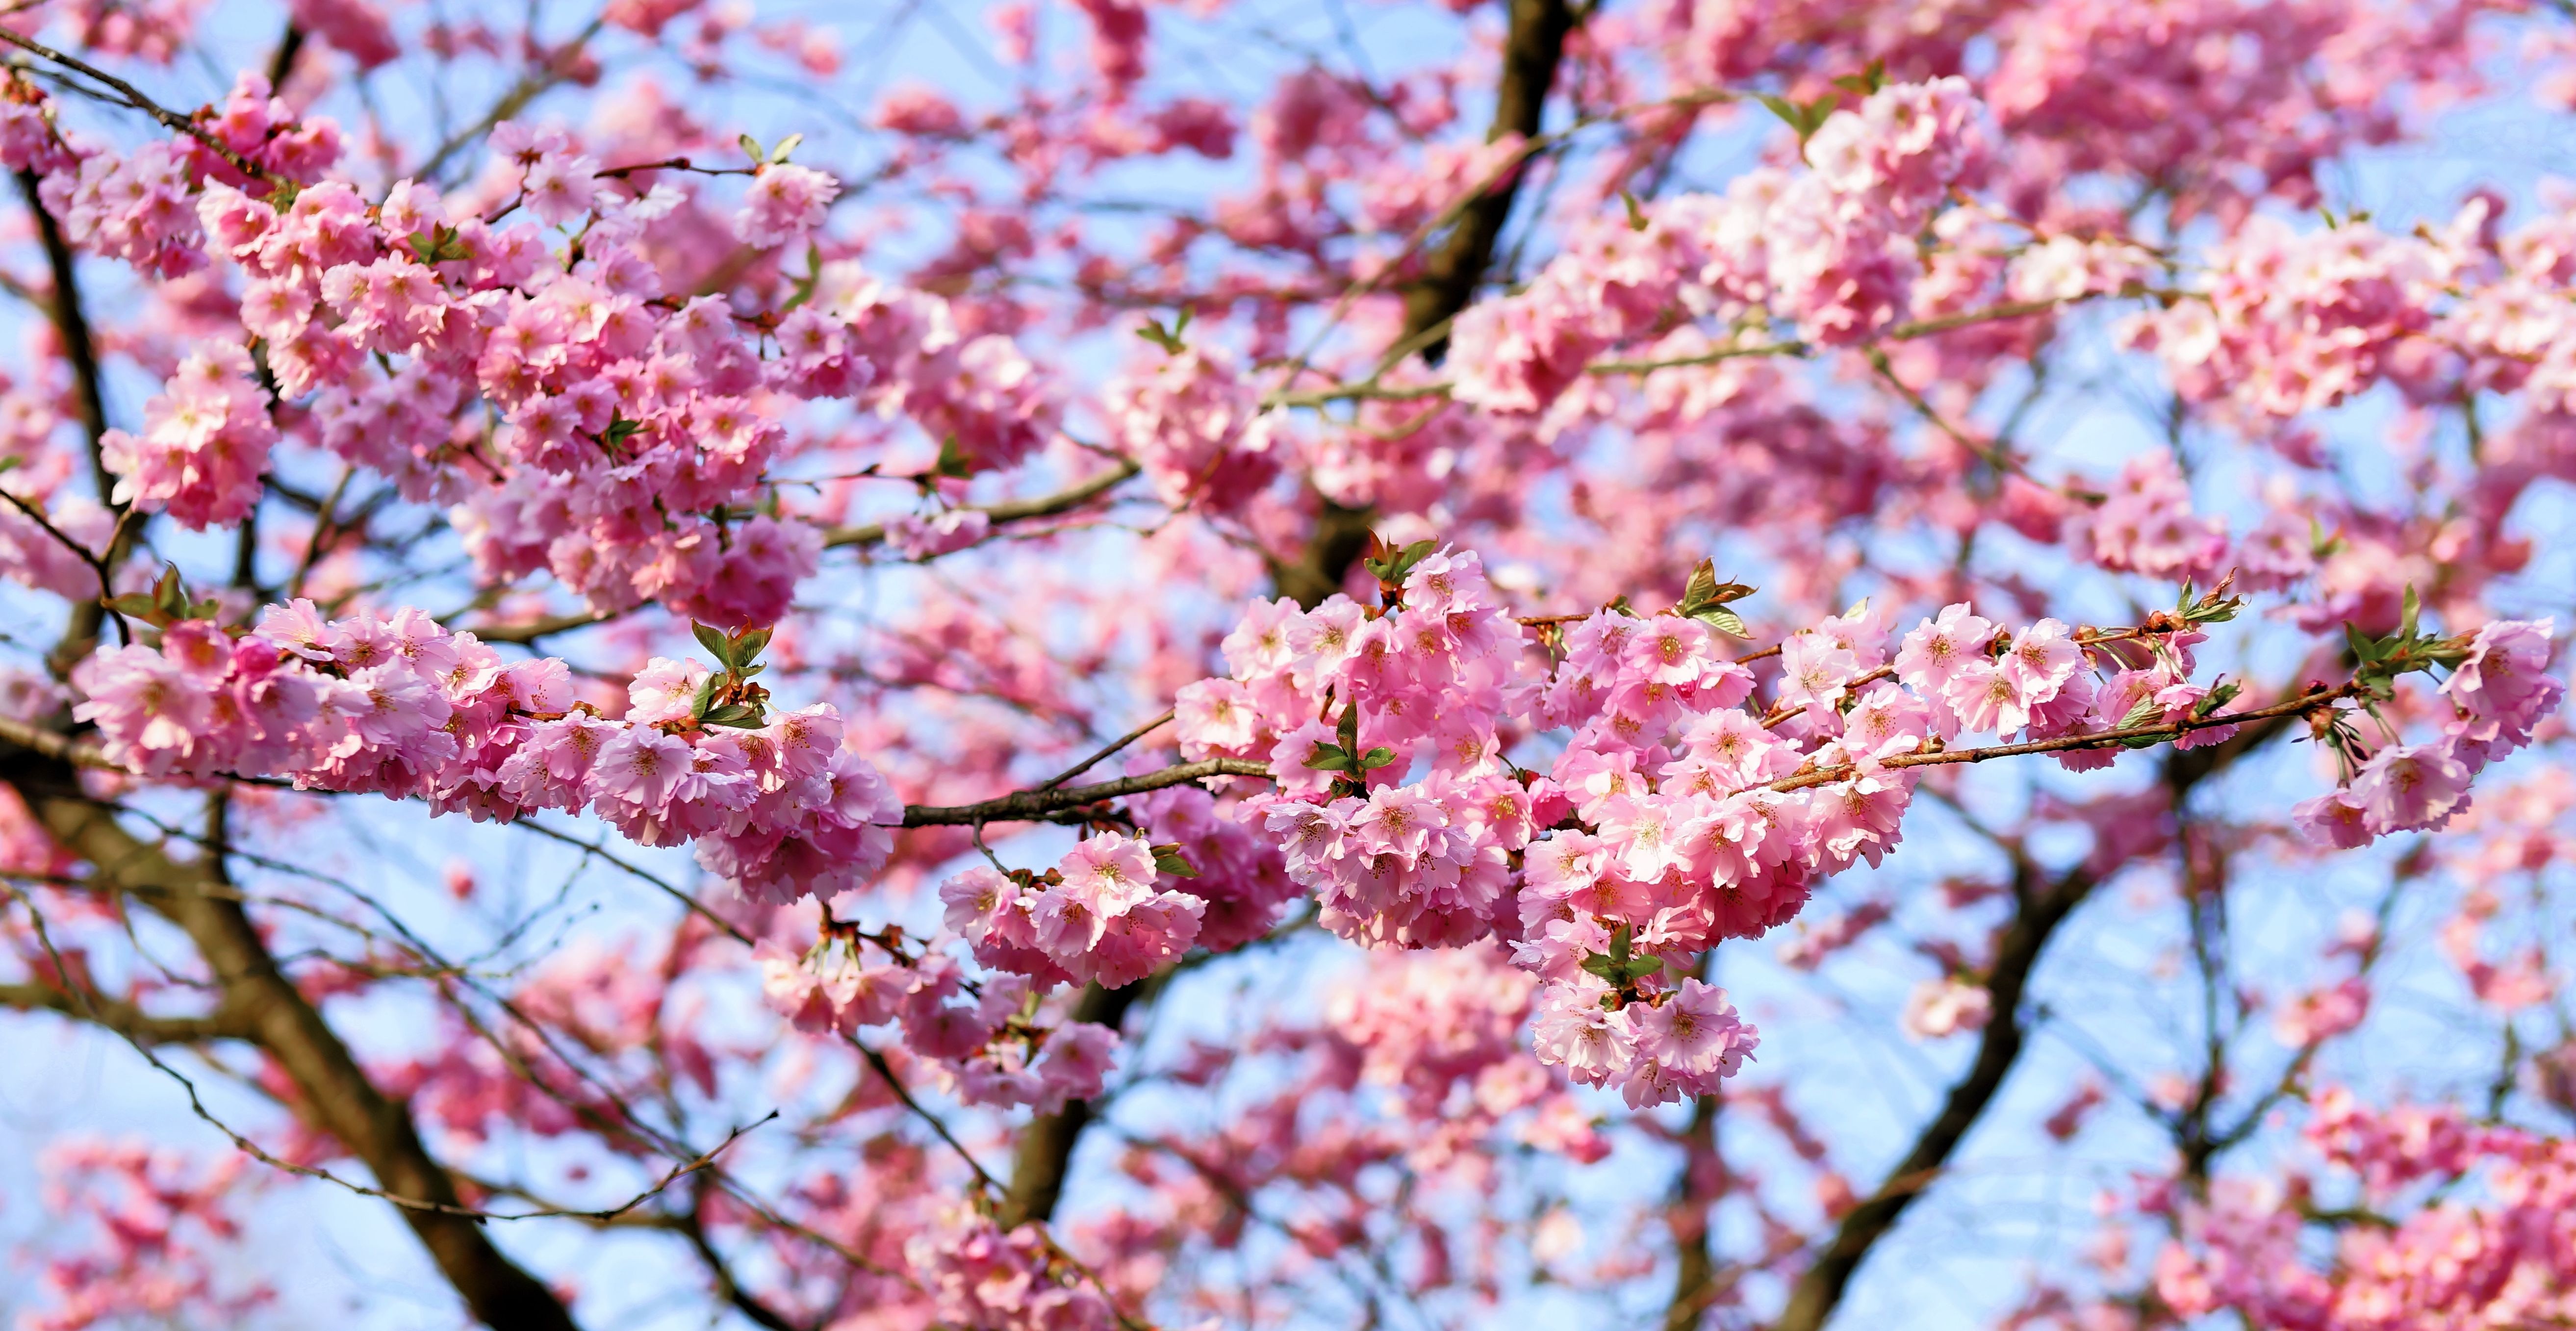
tree, branch, blossom, plant, flower, petal, bloom, food, spring, produce, pink, season, cherry blossom, japanese, smell, tradition, bud, japanese cherry trees, prunus, cherry, ornamental plant, flowering plant, rose family, flowering twig, japanese cherry, rosaceae, prunus serrulata, japanese flowering cherry, ornamental cherry, oriental cherry, east asian cherry, grannenkirsche, yoshino cherry, yoshino, japanese culture, land plant